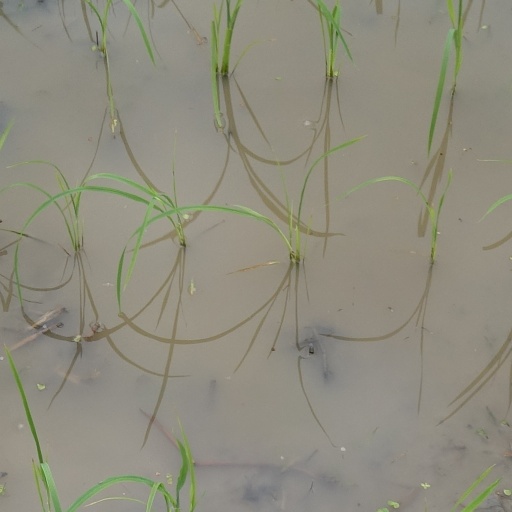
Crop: rice